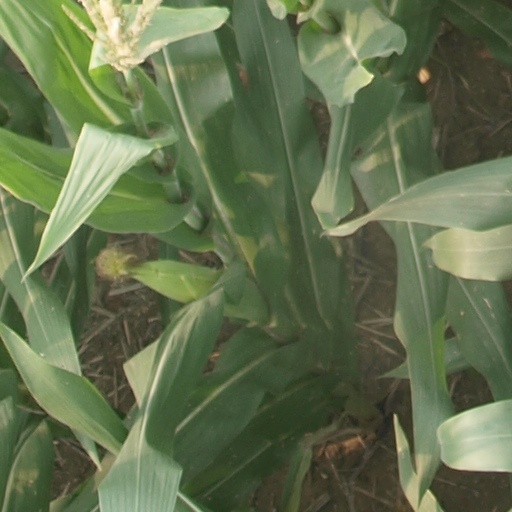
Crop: maize; corn